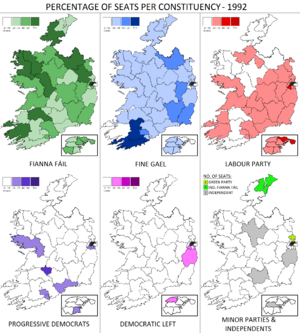
L’élection générale irlandaise de 1992 s'est tenue le 25 novembre 1992. 165 des 166 députés sont élus et siègent au Dáil Éireann.